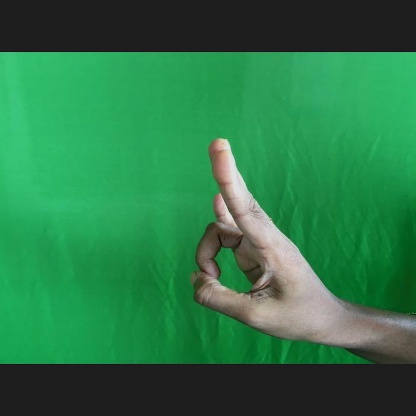
Mudra: Mayura